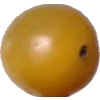
Label: tomato_cherry_yellow